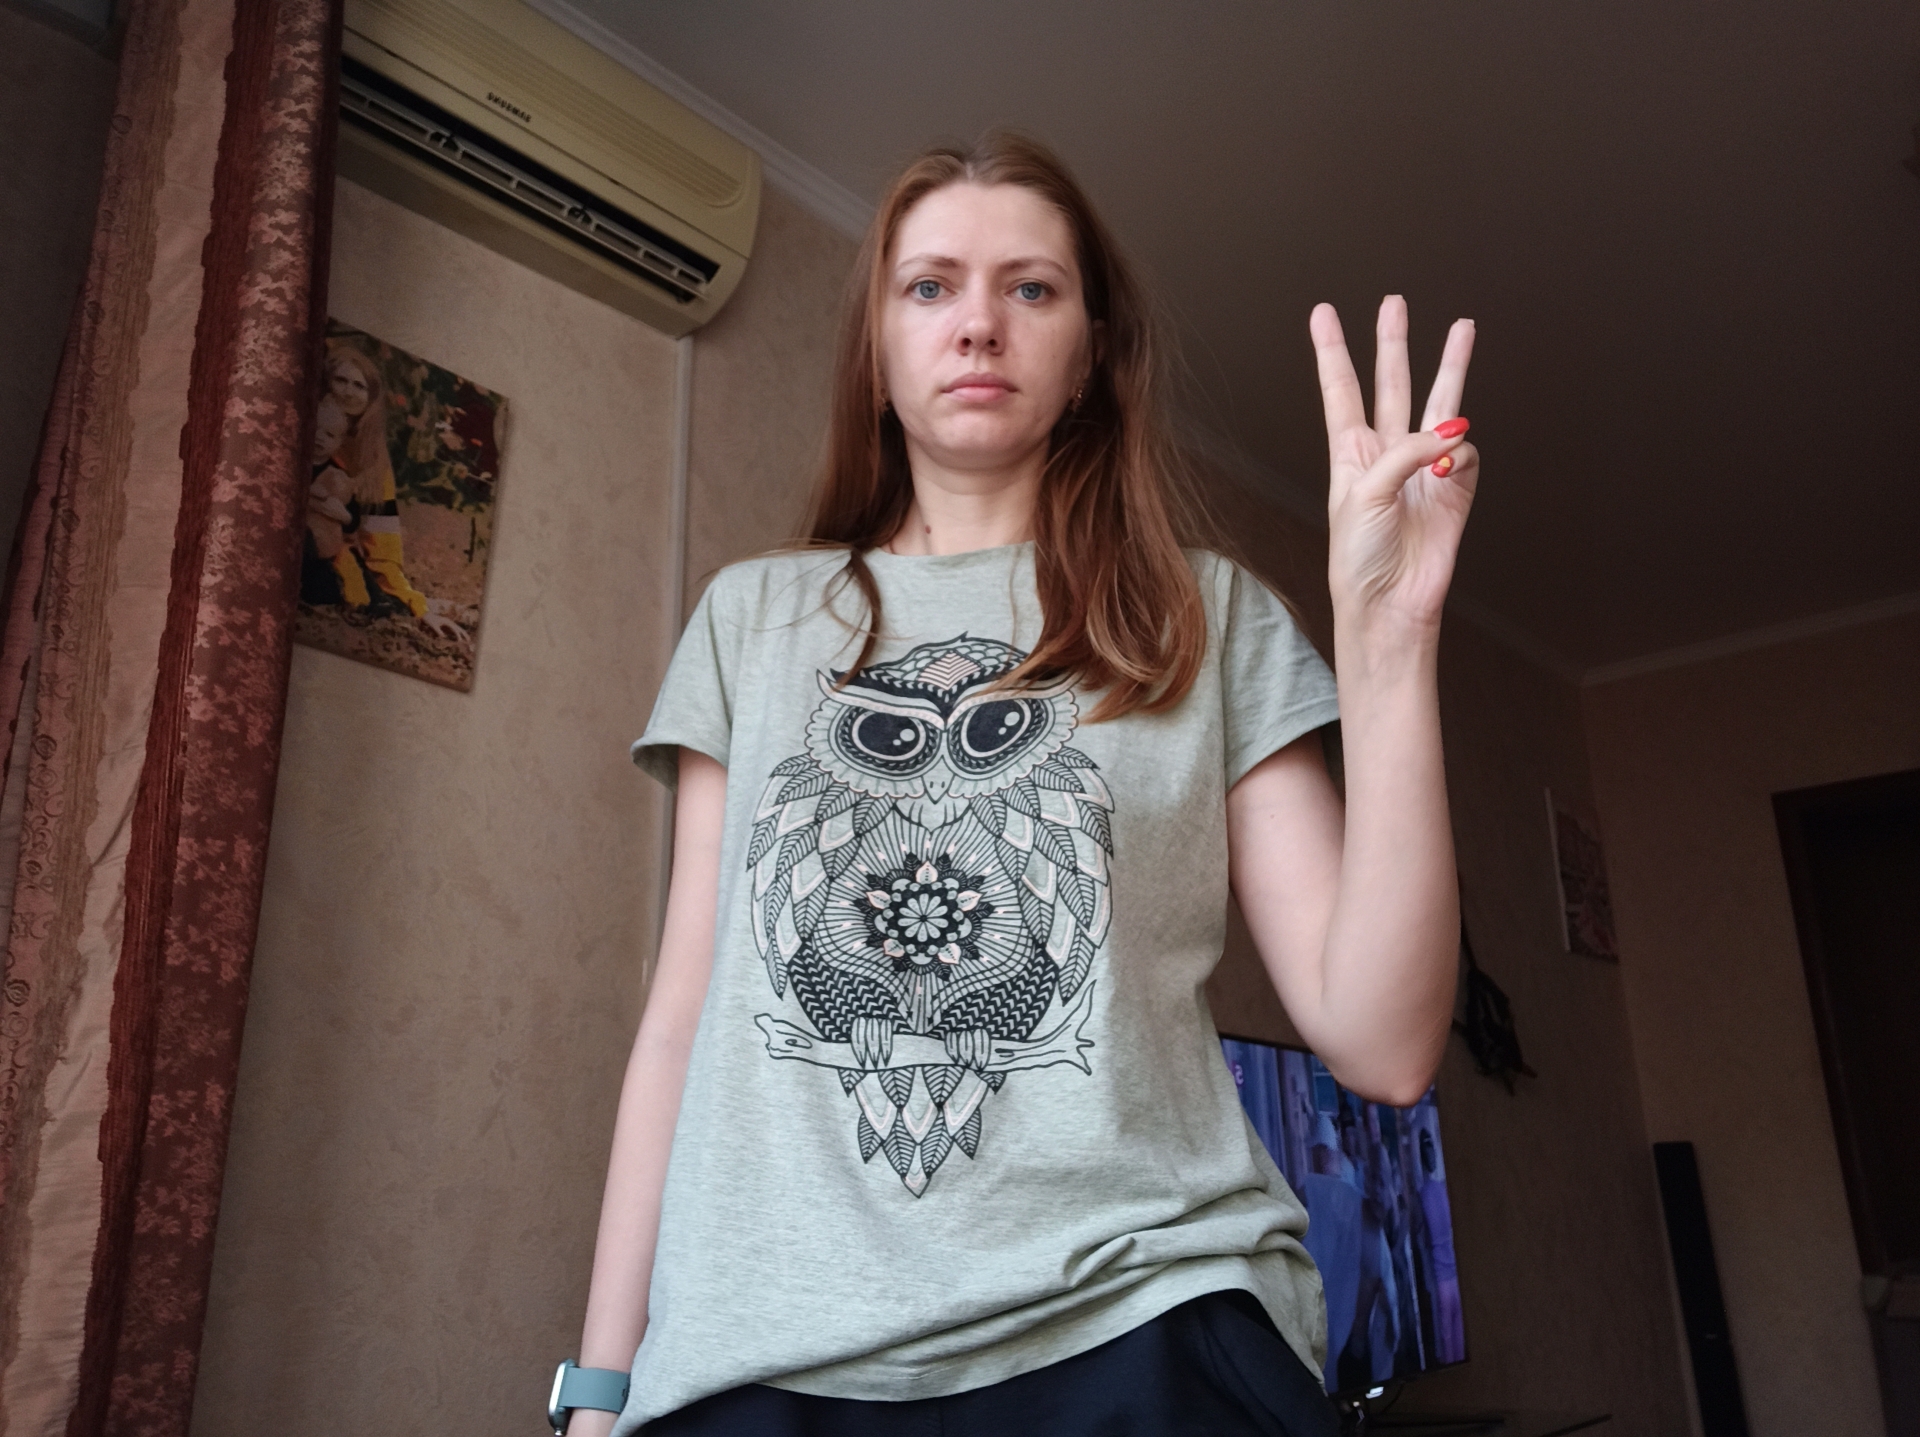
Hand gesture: three